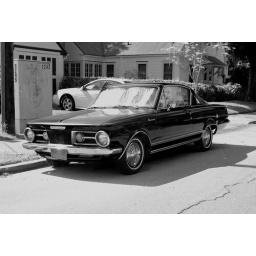
I found this old car in a street on Downtown Orlando. EL Barracuda (Plymouth).